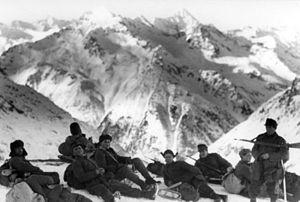
Le 22 décembre 1942, des soldats allemands des troupes de montagne, dans la neige à l'occasion d'une pause, Caucase, Union soviétique.
La bataille du Caucase ou campagne du Caucase est le nom donné à l'ensemble d'opérations des forces de l'Axe et de l'URSS entre le 25 juillet 1942 et le 12 mai 1944 sur le front de l'Est pendant la Seconde Guerre mondiale pour le contrôle du Caucase, une région stratégique pour l'effort de guerre allemand.
Le 9ᵉ corps SS de montagne ou "IX. Waffen-Gebirgs-Armeekorps der SS" est un corps d'armée de la Waffen SS, actif pendant la Seconde Guerre mondiale
Gebirgsjäger « chasseurs des montagnes » ou Alpenjäger « chasseurs alpins » sont un corps d'armée d'infanterie légère alpin ou de montagne d'Allemagne, d'Autriche ou le Suisse. Le mot Jäger est un terme caractéristique utilisé pour l'infanterie légère dans le contexte militaire allemand